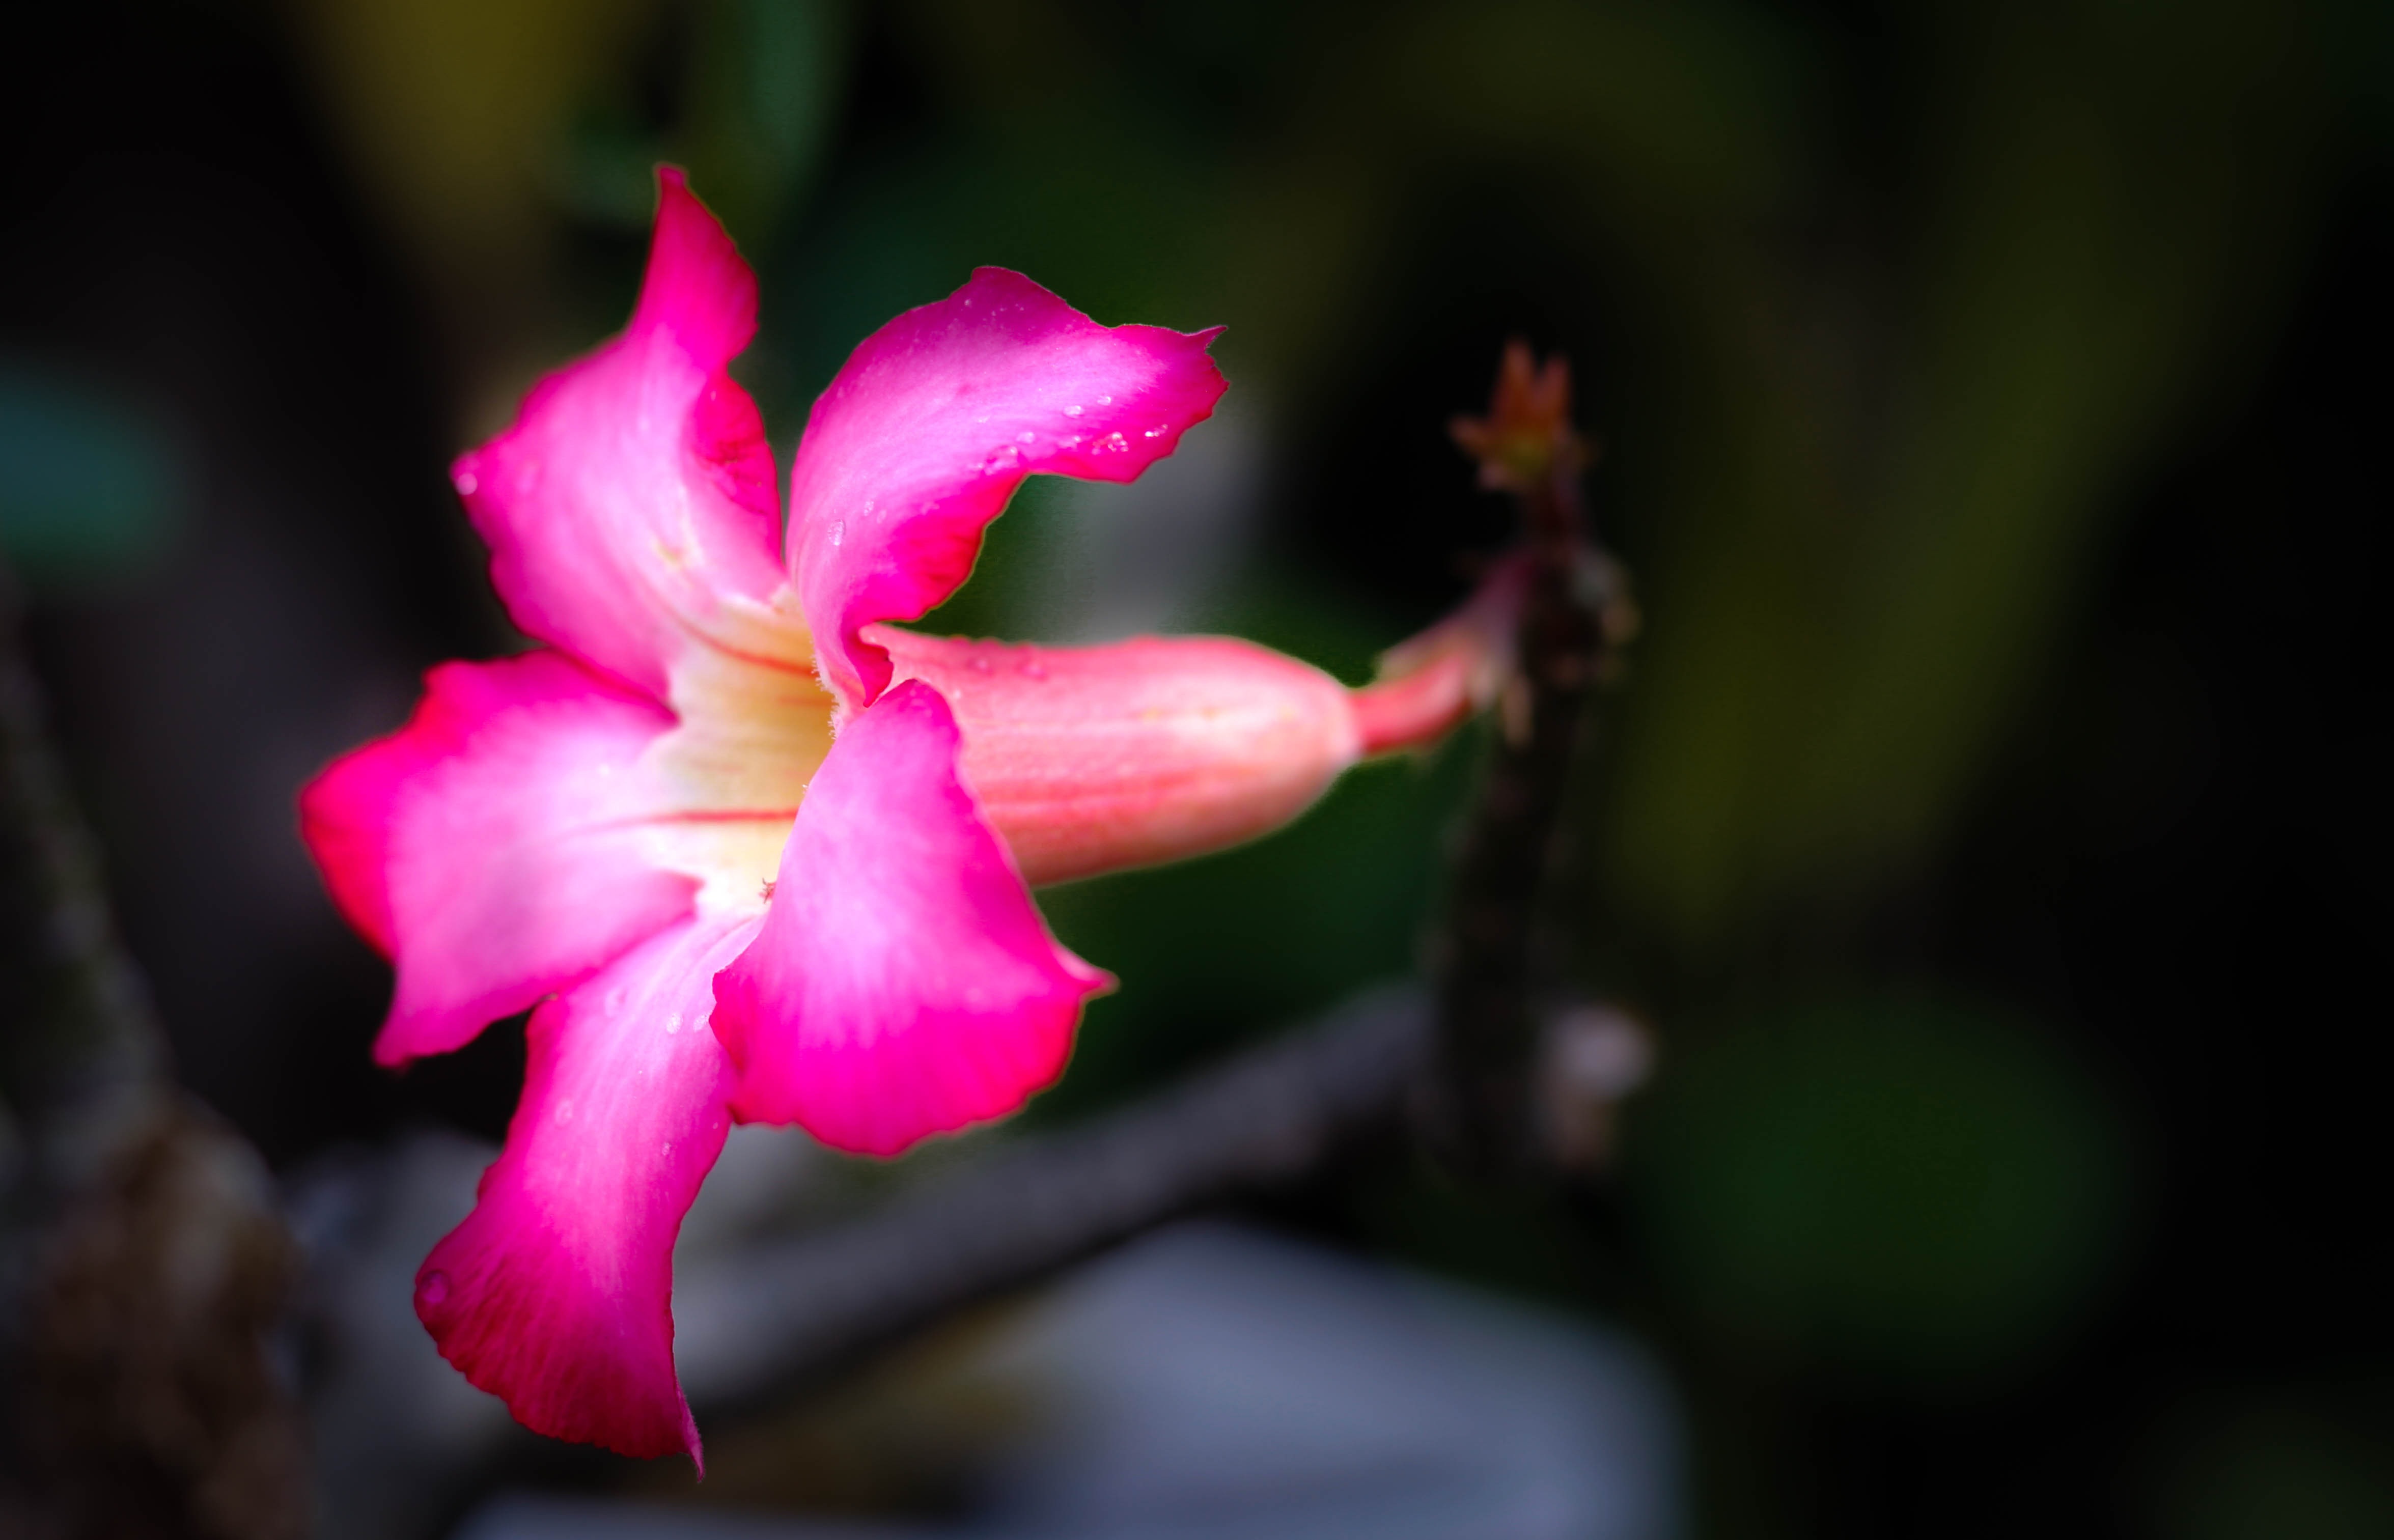
nature, blossom, plant, photography, leaf, flower, petal, bloom, spring, red, color, macro, natural, botany, blooming, colorful, garden, pink, flora, close up, macro photography, pink flowers, flowering plant, plant stem, land plant